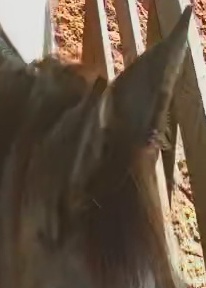
Face region: ears (position_of_ears)
Pain indicator: not_present